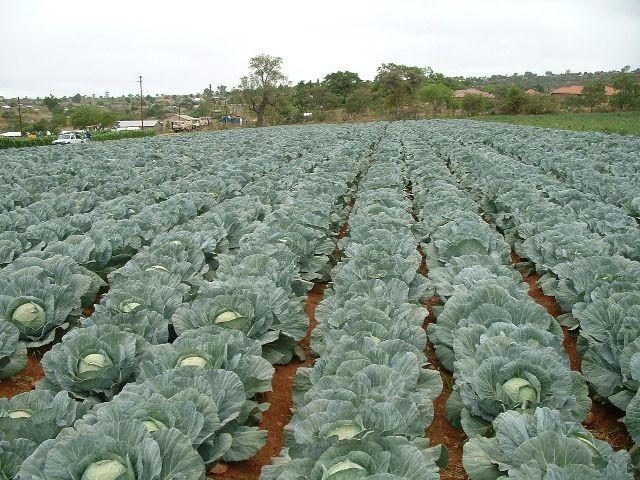
Shamba kubwa la kabichi lililopangwa kwa mpangilio wa kitaalamu huwakilisha dhana ya kilimo cha viwandani. Mfumo wa uzalishaji wa mazao kwa wingi unaotegemea teknolojia, mbinu za kisasa za kilimo na usimamizi wa rasilimali kwa ufanisi ili kuongeza tija, kupunguza gharama za uzalishaji na kukidhi mahitaji ya soko la ndani na la kimataifa.